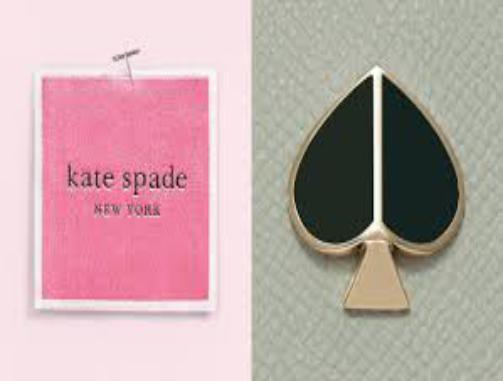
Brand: KATE SPADE-2
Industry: Clothes